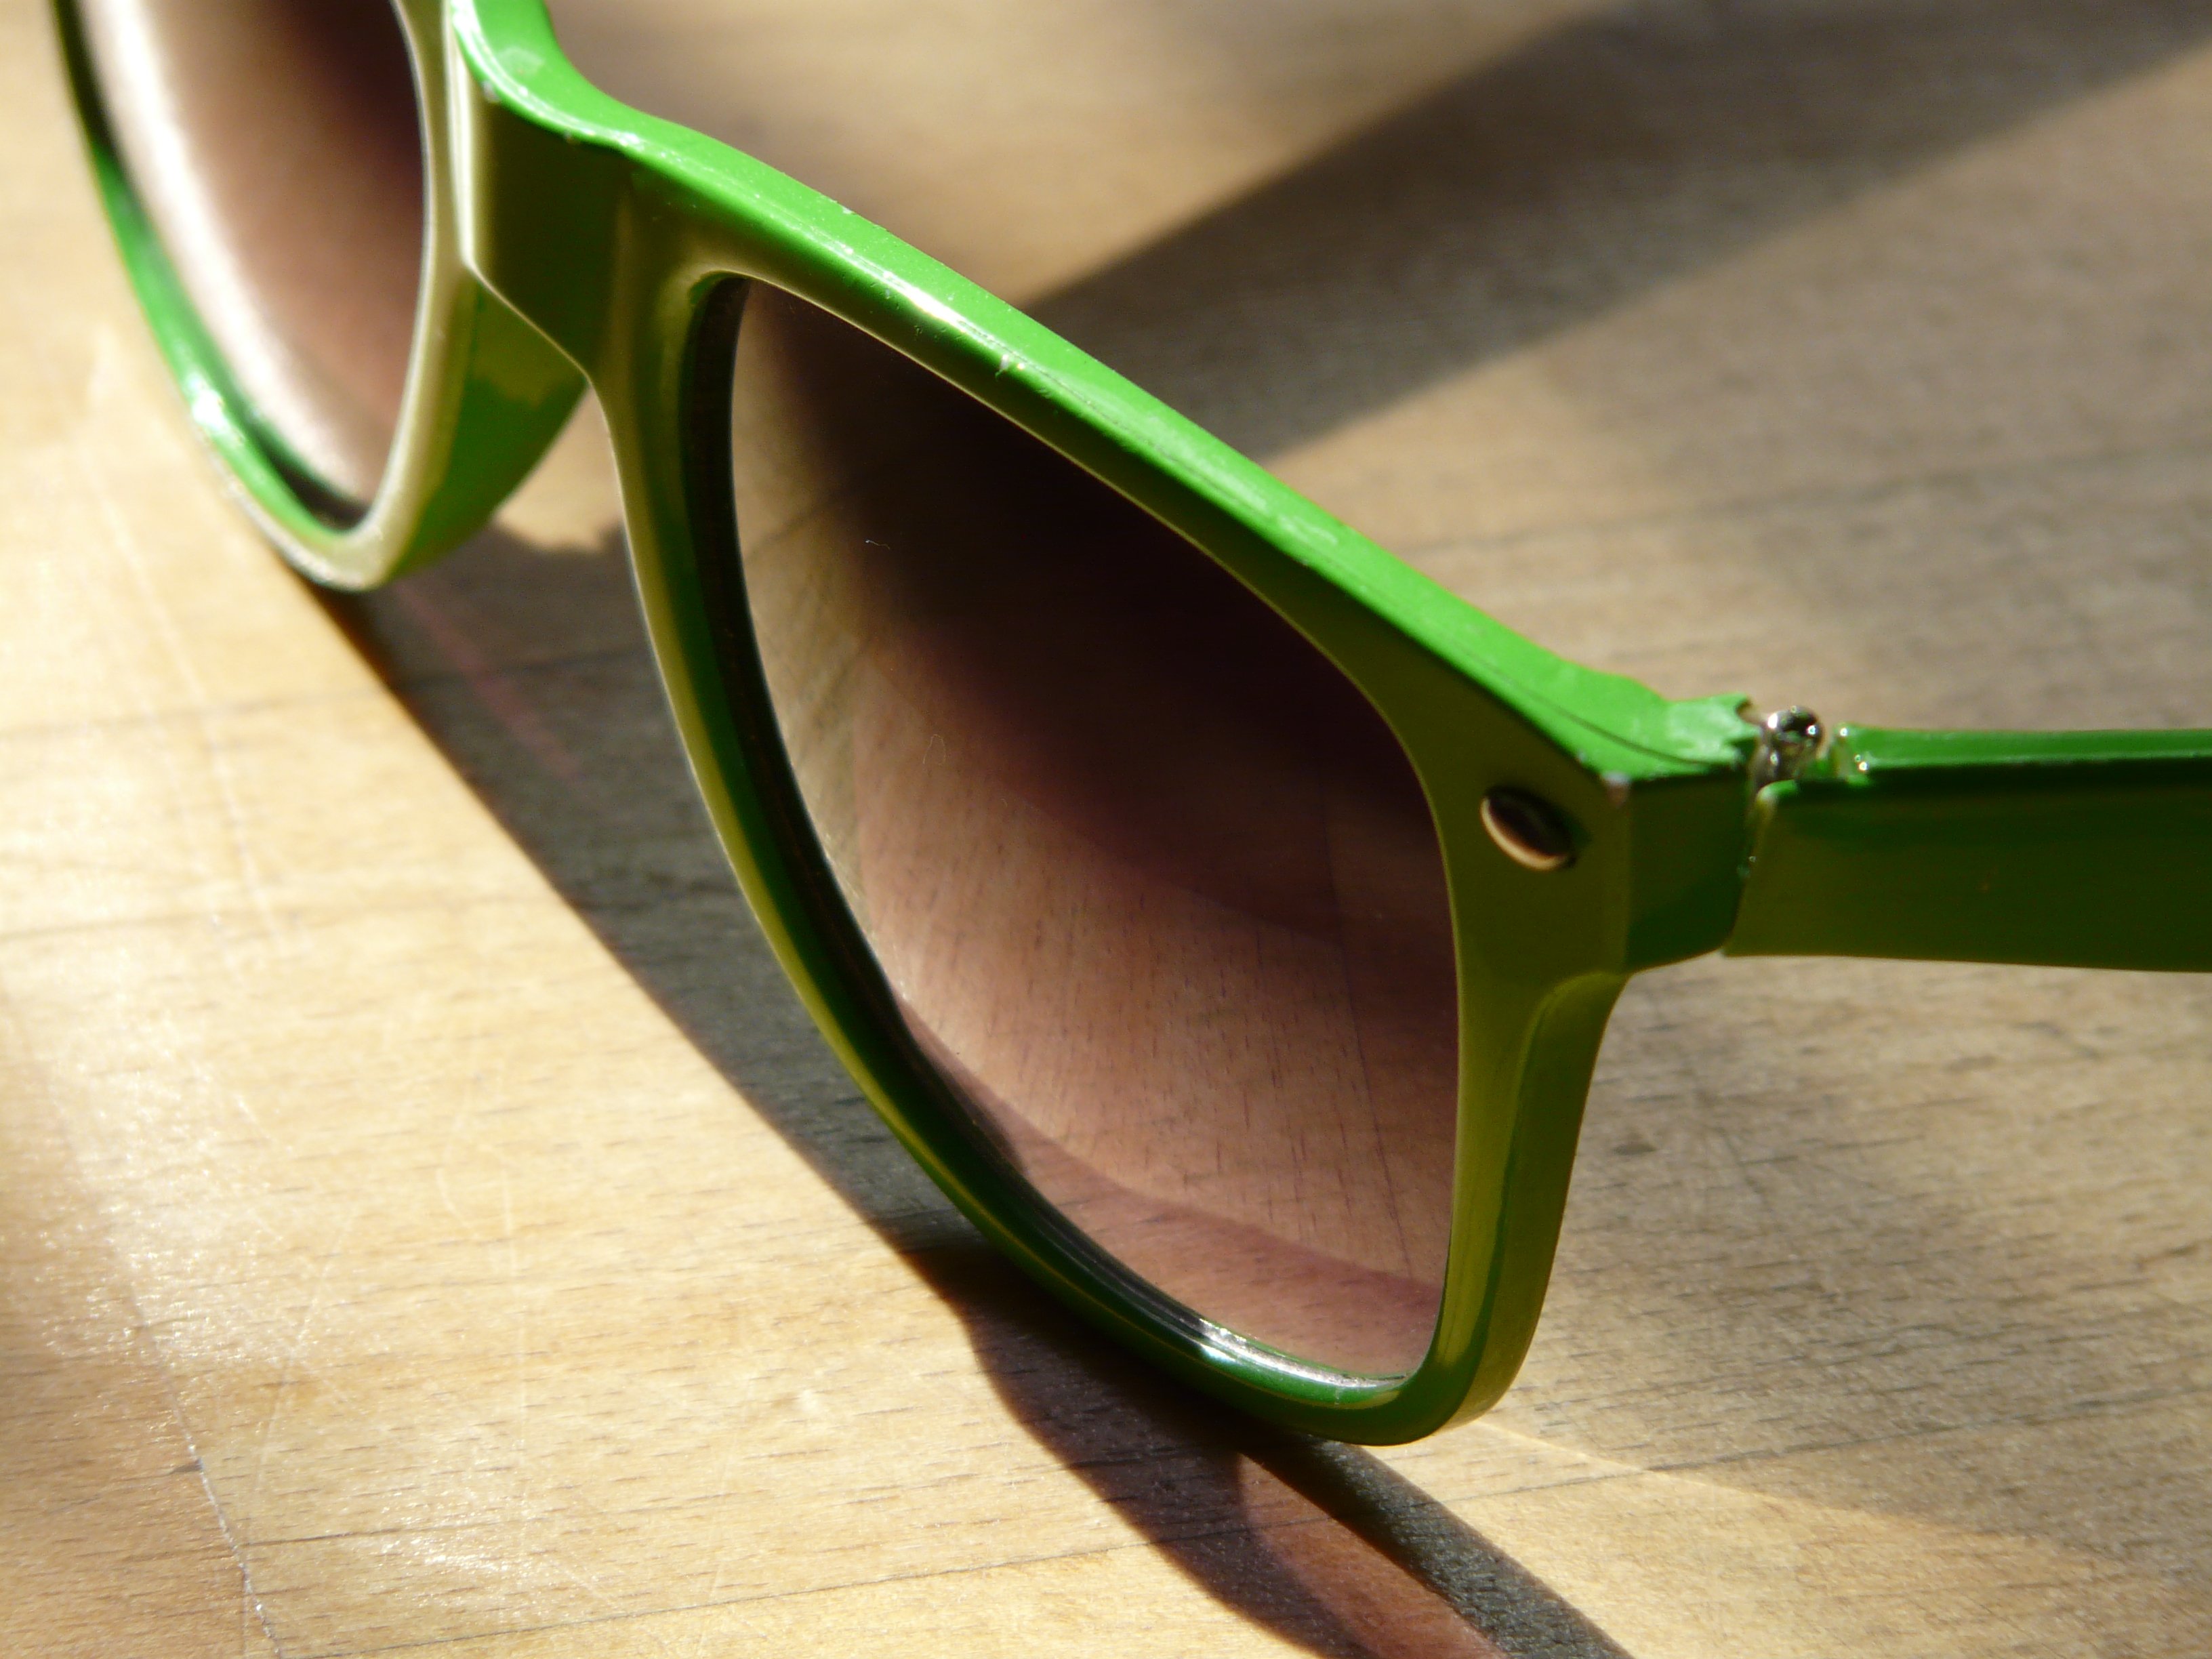
sun, dark, green, sunglasses, glasses, overview, eyewear, see, sharpness, vision care